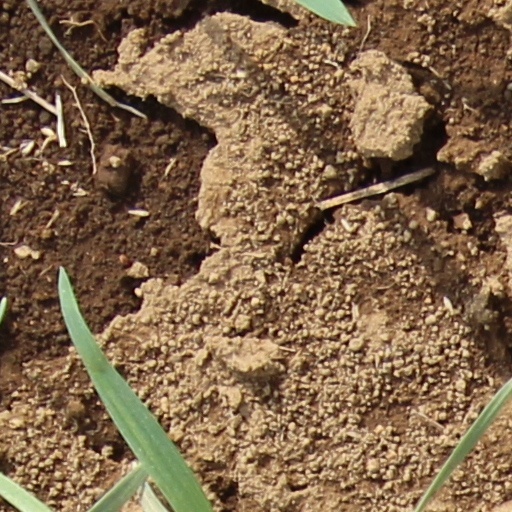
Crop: wheat